Single-sideband modulation

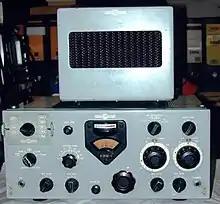
A Collins KWM-1, an early Amateur Radio transceiver that featured SSB voice capability

One method of producing an SSB signal is to remove one of the sidebands via filtering, leaving only either the upper sideband (USB), the sideband with the higher frequency, or less commonly the lower sideband (LSB), the sideband with the lower frequency. Most often, the carrier is reduced or removed entirely (suppressed), being referred to in full as single sideband suppressed carrier (SSBSC). Assuming both sidebands are symmetric, which is the case for a normal AM signal, no information is lost in the process. Since the final RF amplification is now concentrated in a single sideband, the effective power output is greater than in normal AM (the carrier and redundant sideband account for well over half of the power output of an AM transmitter). Though SSB uses substantially less bandwidth and power, it cannot be demodulated by a simple envelope detector like standard AM.